Stegoceras

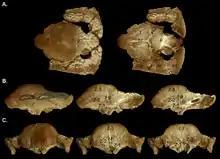
CT images of TMP 84.5.1, a juvenile or subadult "S. validum", with sections

In 2003, Williamson and Carr published a hypothetical growth series of "S. validum", showing "Ornatotholus" as the juvenile stage. They suggested that juveniles were characterized by a flat, thickened frontoparietal roof, with larger supratemporal fenestrae, and studded with closely spaced tubercles and nodes. The parietosquamosal shelf was not reduced in size, and the frontoparietal suture was open. Sub-adults had mound-like domes, with the back part of the parietal and skull-roof being flat. The supratemporal fenestrae showed asymmetry in size, and the closure of the frontoparietal suture was variable. The nodes were stretched or almost obliterated as the dome expanded during growth, with a tesserated surface remaining. The pattern was often obliterated at the highest point (apex) of the dome, the area where maximum expansion occurred. The tubercles on the skull were stretched in different directions, and those at the margin of the parietosquamosal shelf may have been hypertrophied (enlarged) tubercles. The back and sides of sub-adult and adult skulls were ornamented by less modified tubercles. Before being incorporated into the enlarging dome, the skull bones expanded, resulting in junctions between these bones. The adult dome was broad and convex, and incorporated most of the shelf, which was reduced in size and overhung the occiput as a thick "lip". The supratempooral fenestrae were closed, but the suture between the frontoparietal and connected skull bones was not always closed in adults and subadults.